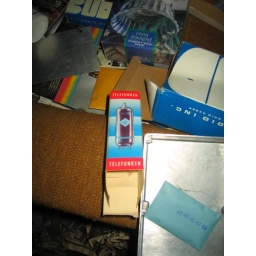
An old vacuum tube box sits atop a chair in the living room.